Church of St Nicholas and St Peter ad Vincula, Curdworth

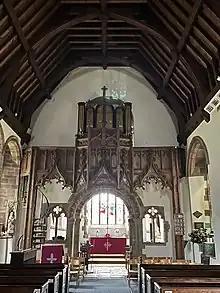
The organ with its case dating from ca. 1830, sits on the rood screen

The church has a two-manual pipe organ. The organ was rebuilt by Bamfield and Son of Birmingham in 1896. A specification of the organ can be found on the National Pipe Organ Register.